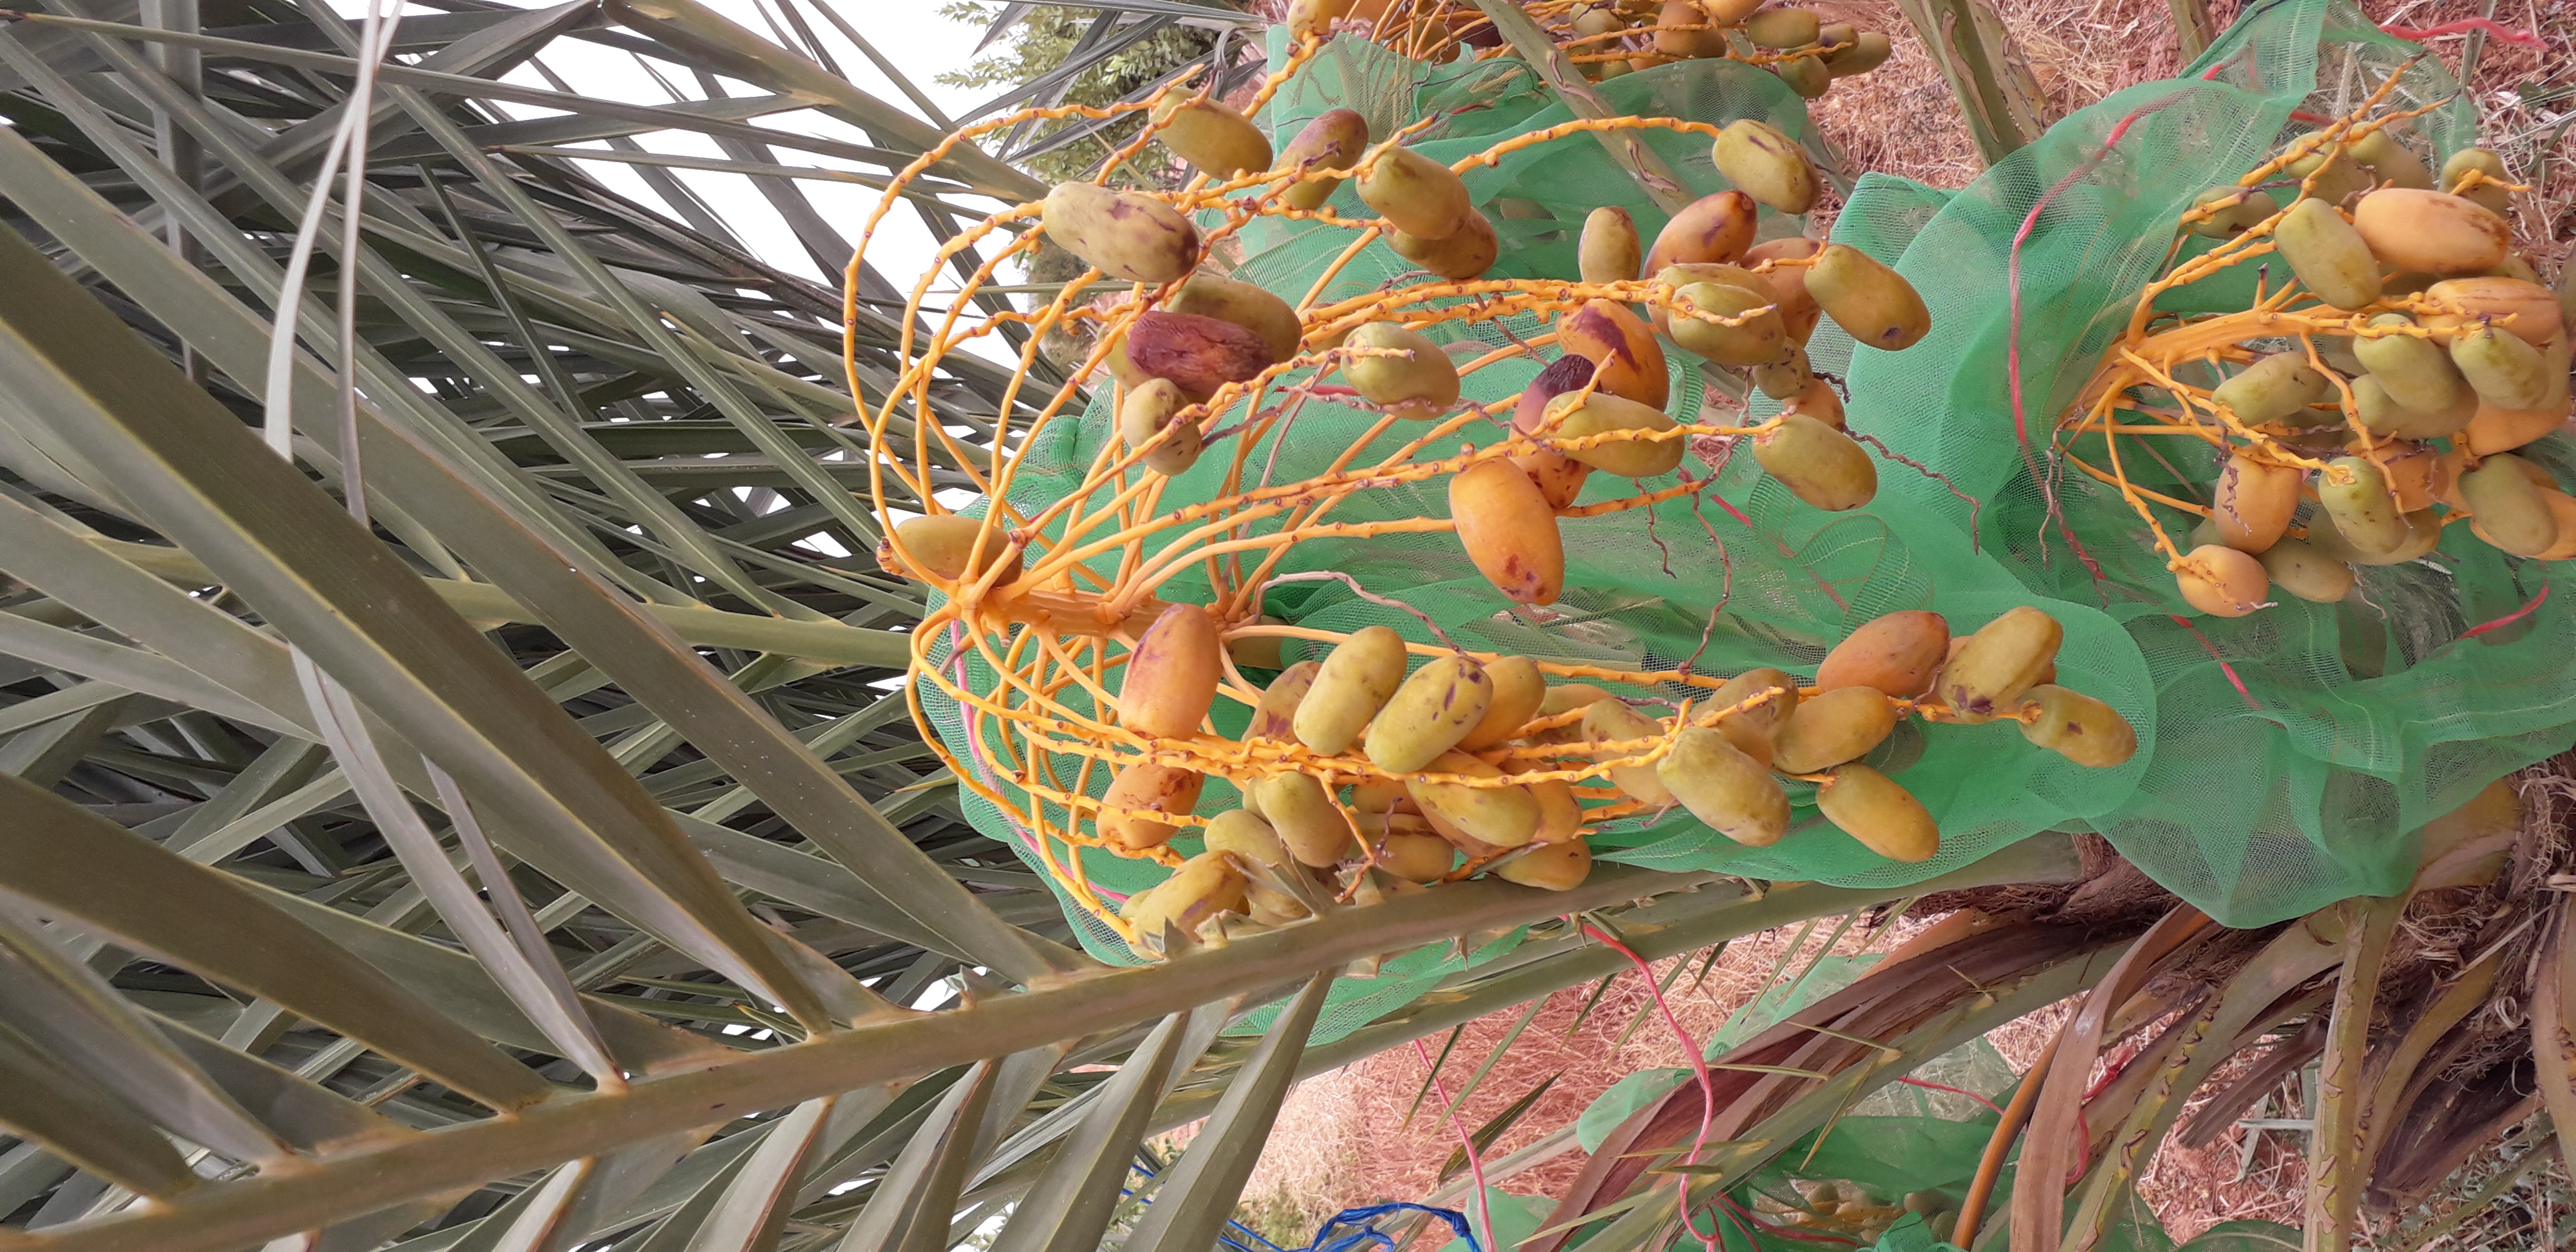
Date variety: Boumajhoul